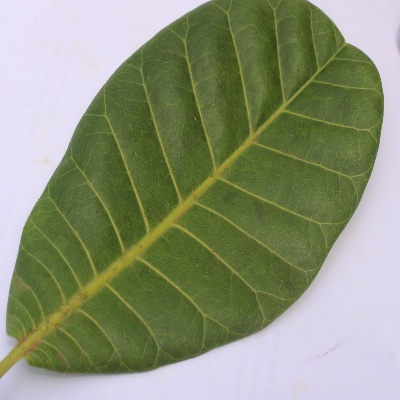
Crop: Cashew
Condition: anthracnose